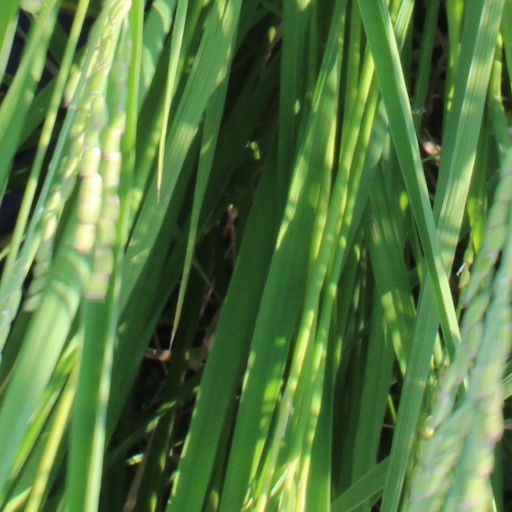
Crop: rice